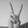
ASL letter: V